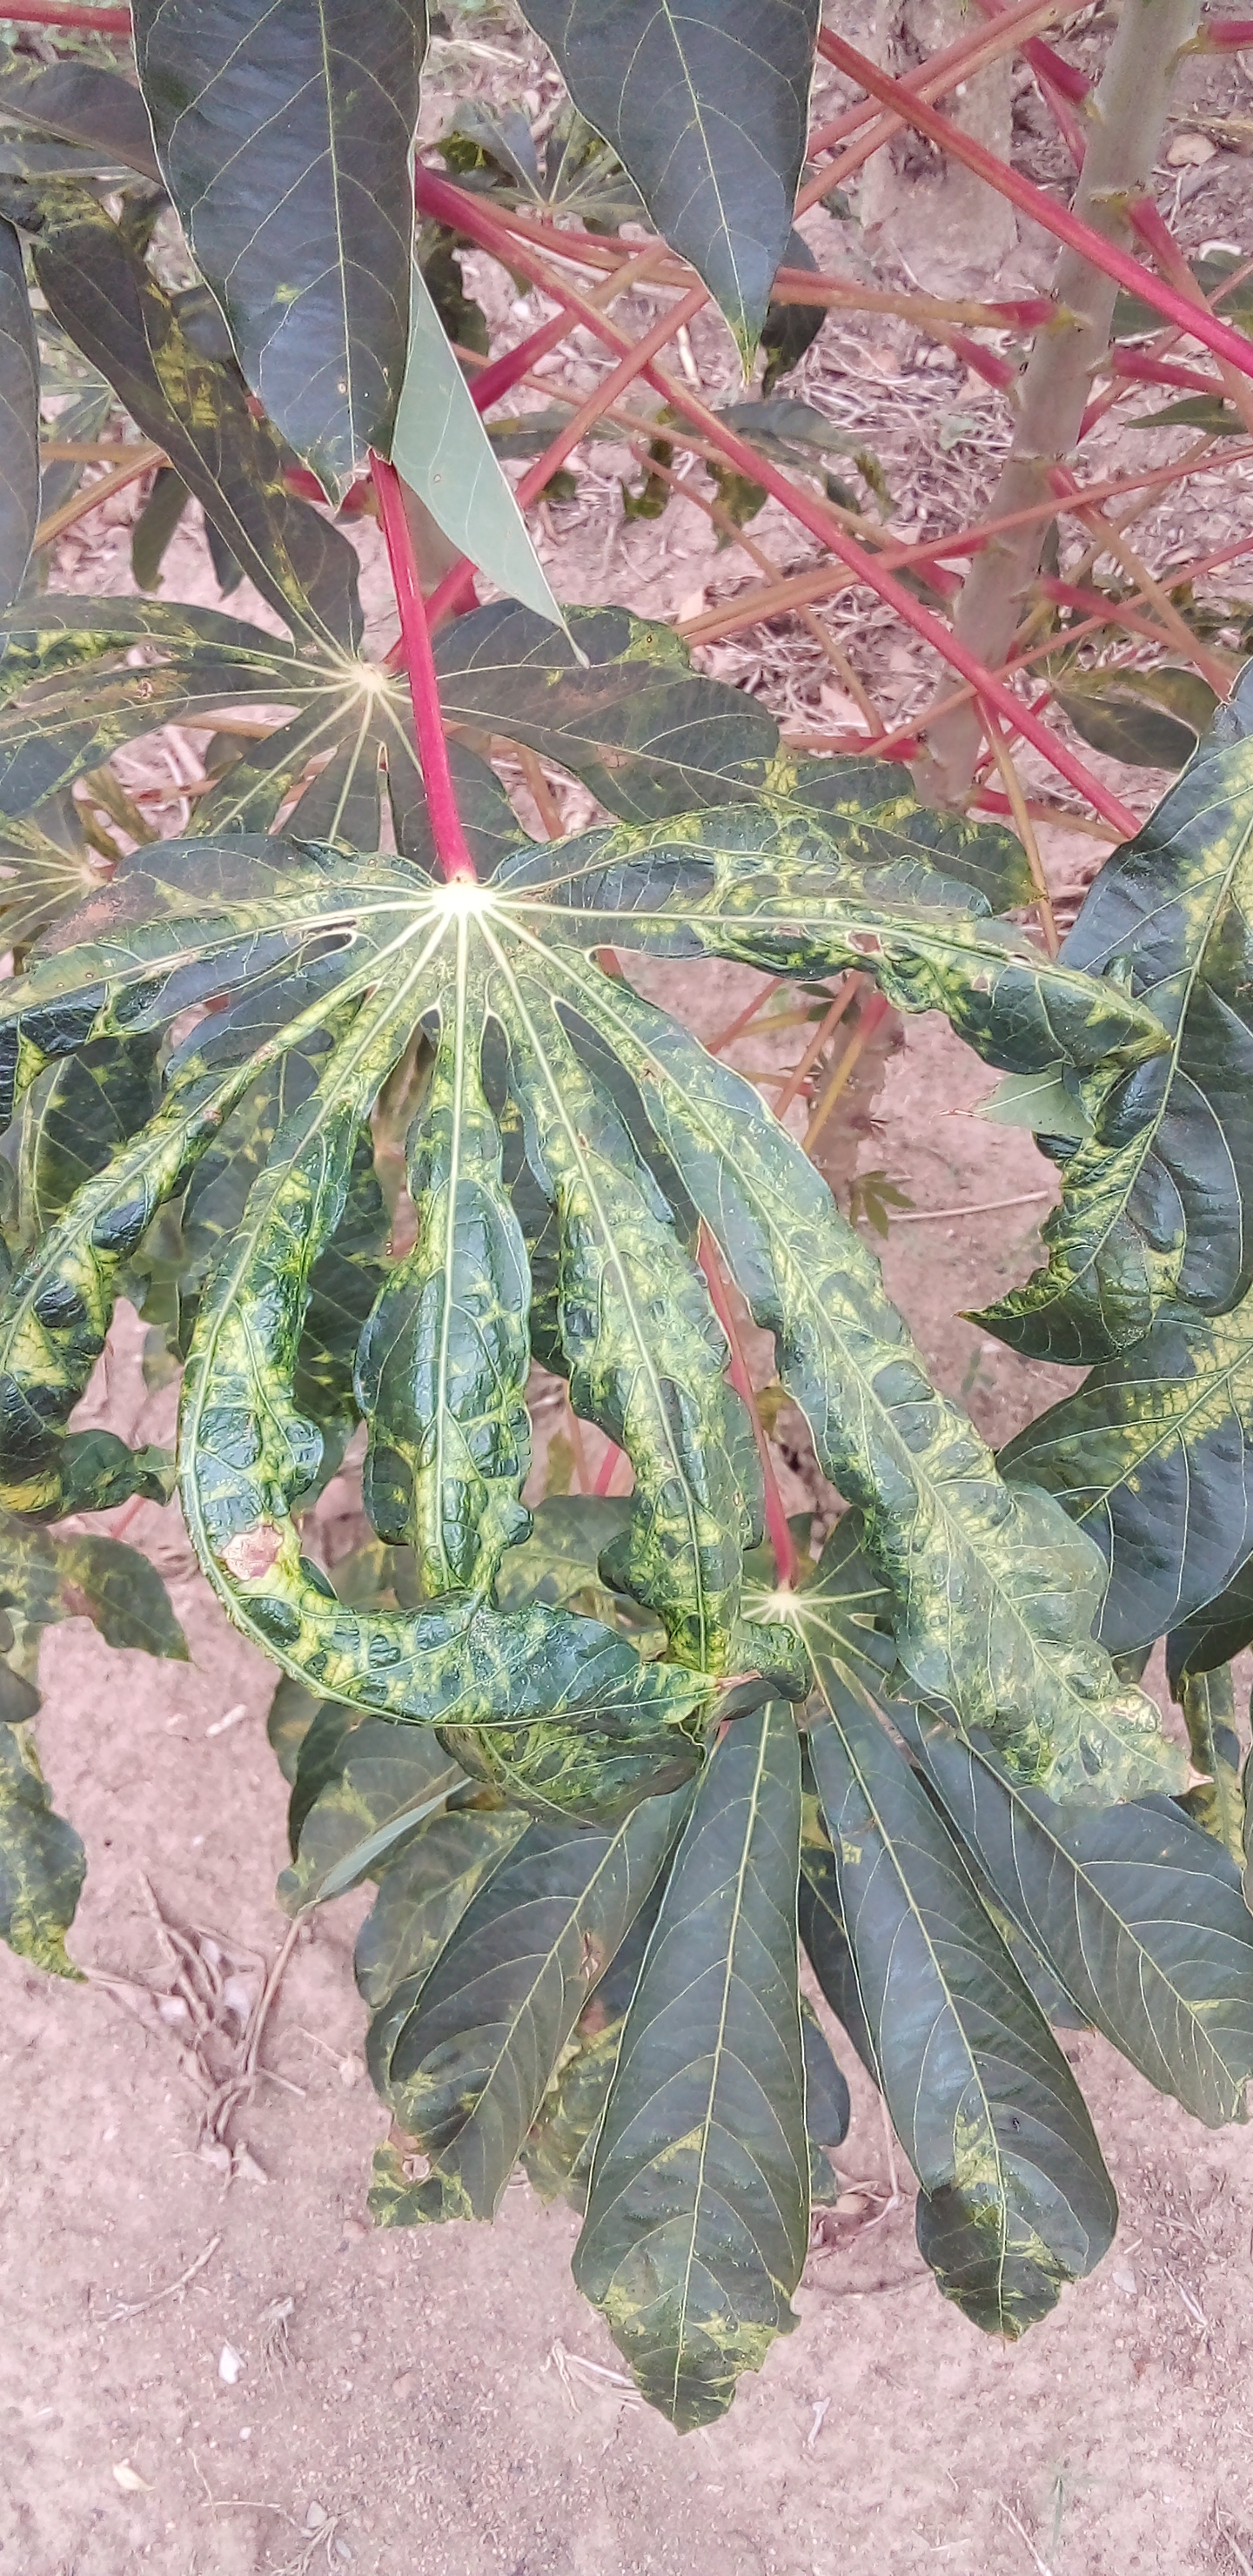
Label: cassava mosaic disease (cmd)